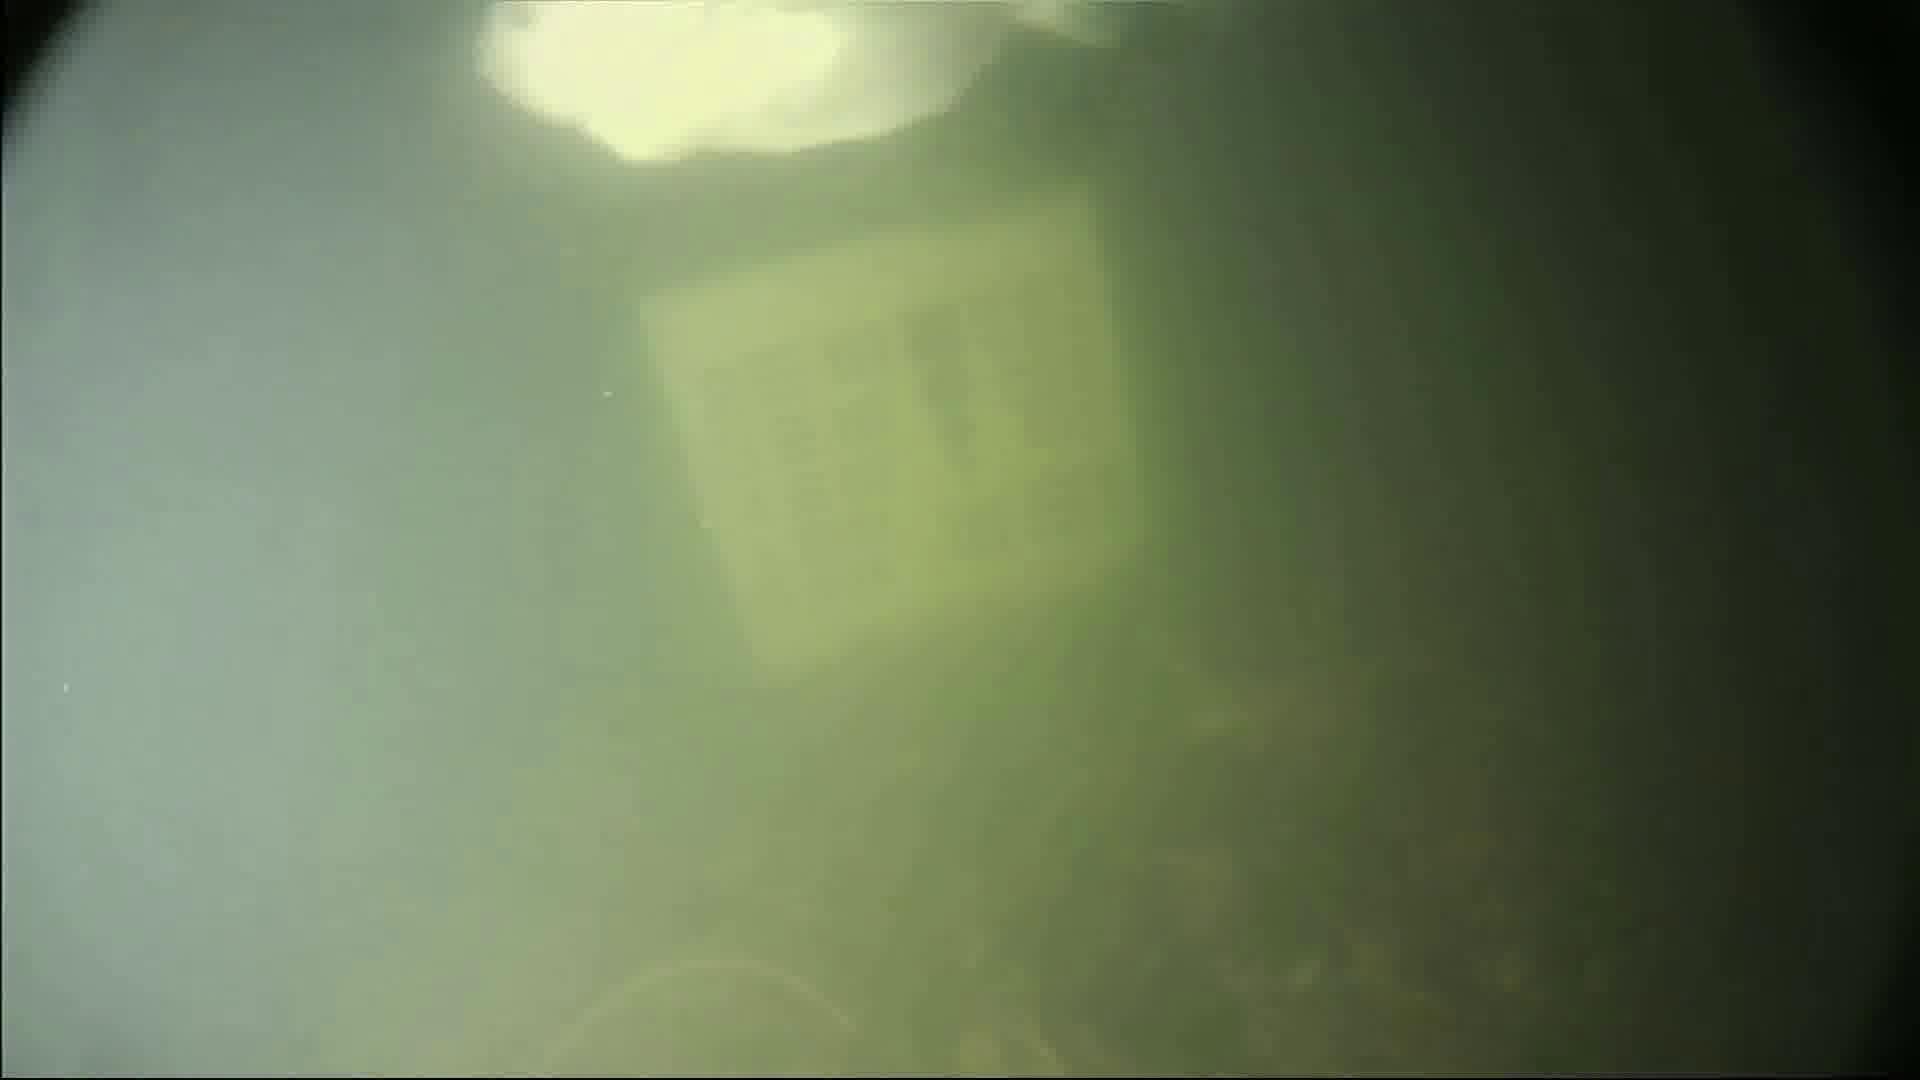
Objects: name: fish